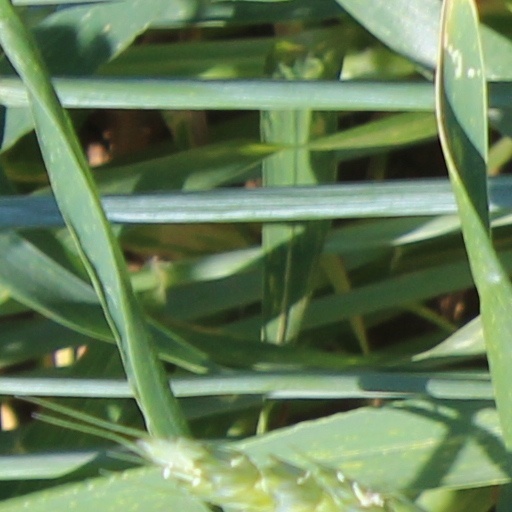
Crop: wheat